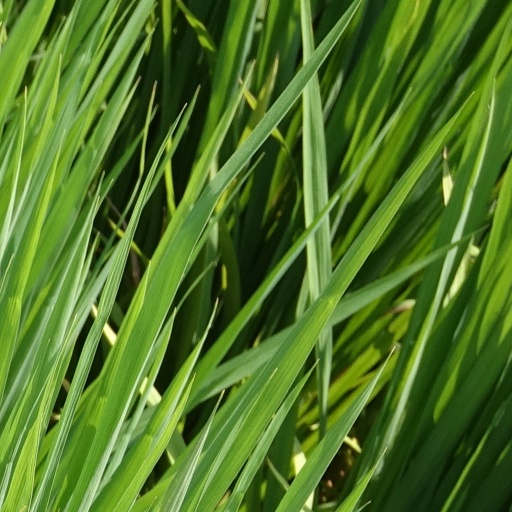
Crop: rice